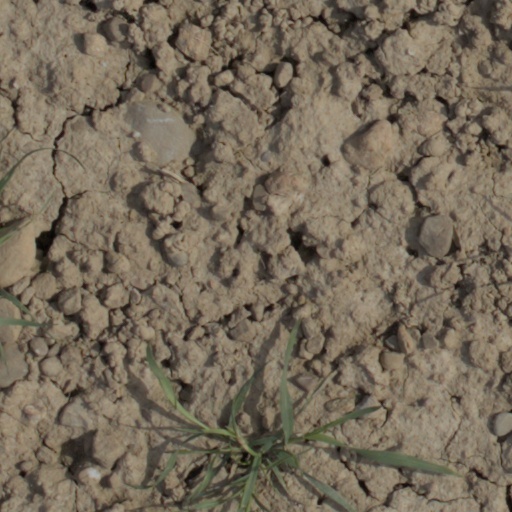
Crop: wheat